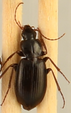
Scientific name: Calathus advena
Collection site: Niwot Ridge Mountain Research Station Site (NIWO), plot NIWO_007